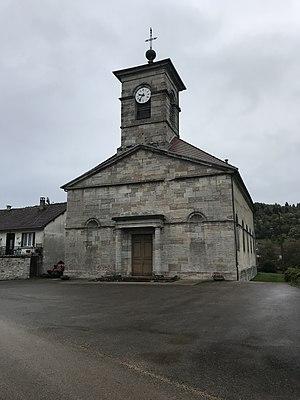
Chavéria (Jura, France) en octobre 2017.
Chavéria est une commune française située dans le département du Jura en région Bourgogne-Franche-Comté.